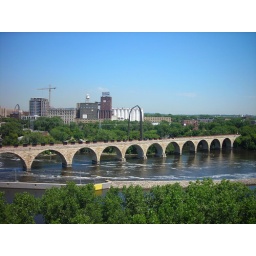
view of Mississippi River and the old stone bridge from the fifth floor of the Guthrie Theatre in Minneapolis